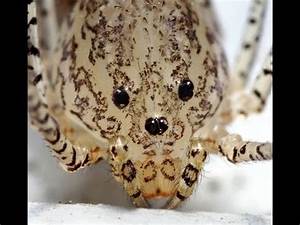
Label: ragno